Last of the Gaderene

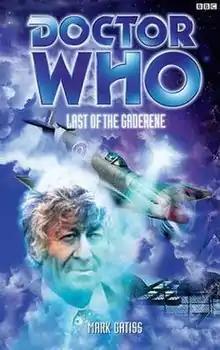

Last of the Gaderene is a BBC Books original novel written by Mark Gatiss and based on the long-running British science fiction television series "Doctor Who". It features the Third Doctor, Jo Grant, Brigadier Lethbridge-Stewart, Sergeant Benton, Captain Mike Yates and other members of UNIT.